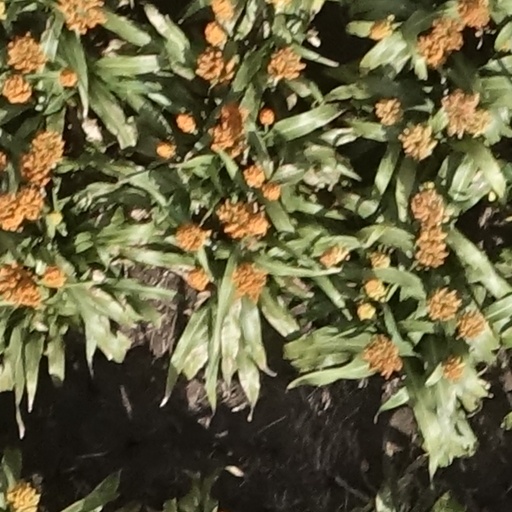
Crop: sorghum